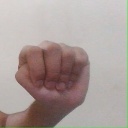
अक्षर: ठ